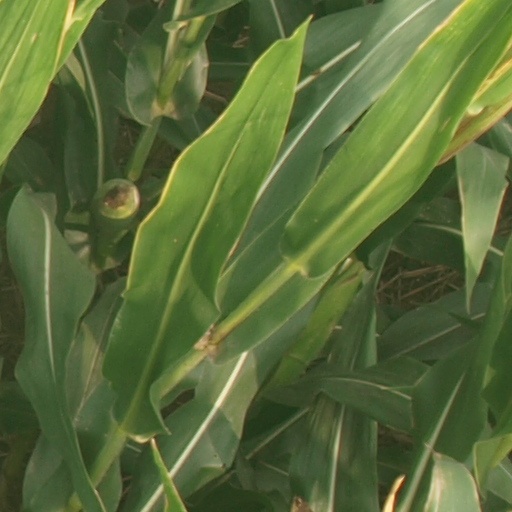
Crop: maize; corn